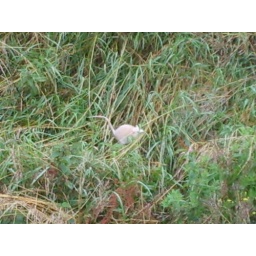
Today I spotted a rat in the rean outside my window